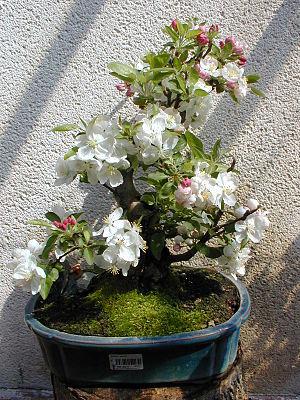
20040413 Bonzaï 14 Cette photographie de plante a été prise par Utilisateur:Semnoz le 13 avril 2004, à la Bambouseraie de Prafrance à Anduze (Gard) et placée sous licence GFDL Photo of plant, taken by wiki-french-user Semnoz in April 2004, and placed with GFDL licence. Utilisateur:Semnoz 13 avril 2004
Le bonsaï ou bonzaï, culture miniaturisante de végétaux, est un art traditionnel japonais dérivé de l'art originaire chinois du penjing. Cette pratique se retrouve également dans les cultures d'autres pays de cette région du monde comme le Vietnam ou la Corée sous l'influence chinoise.